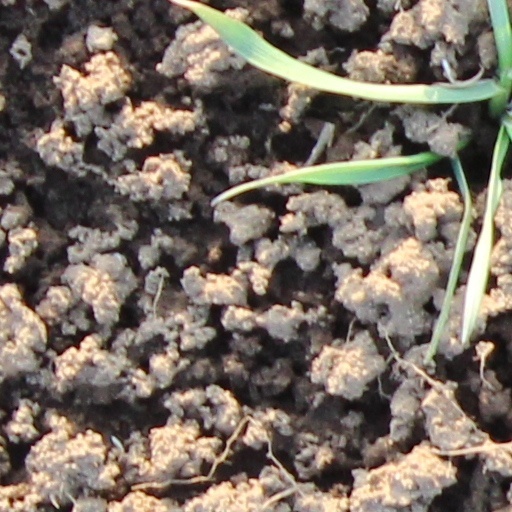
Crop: wheat